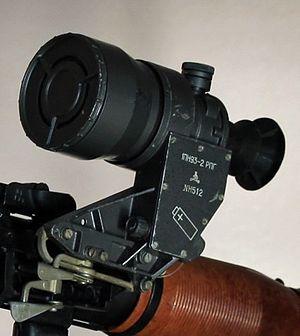
Les jumelles de vision nocturne, aussi appelées amplificateurs de lumière résiduelle ou intensificateurs de lumière résiduelle sont des instruments optiques permettant de voir dans l'obscurité.